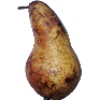
Label: pear_abate